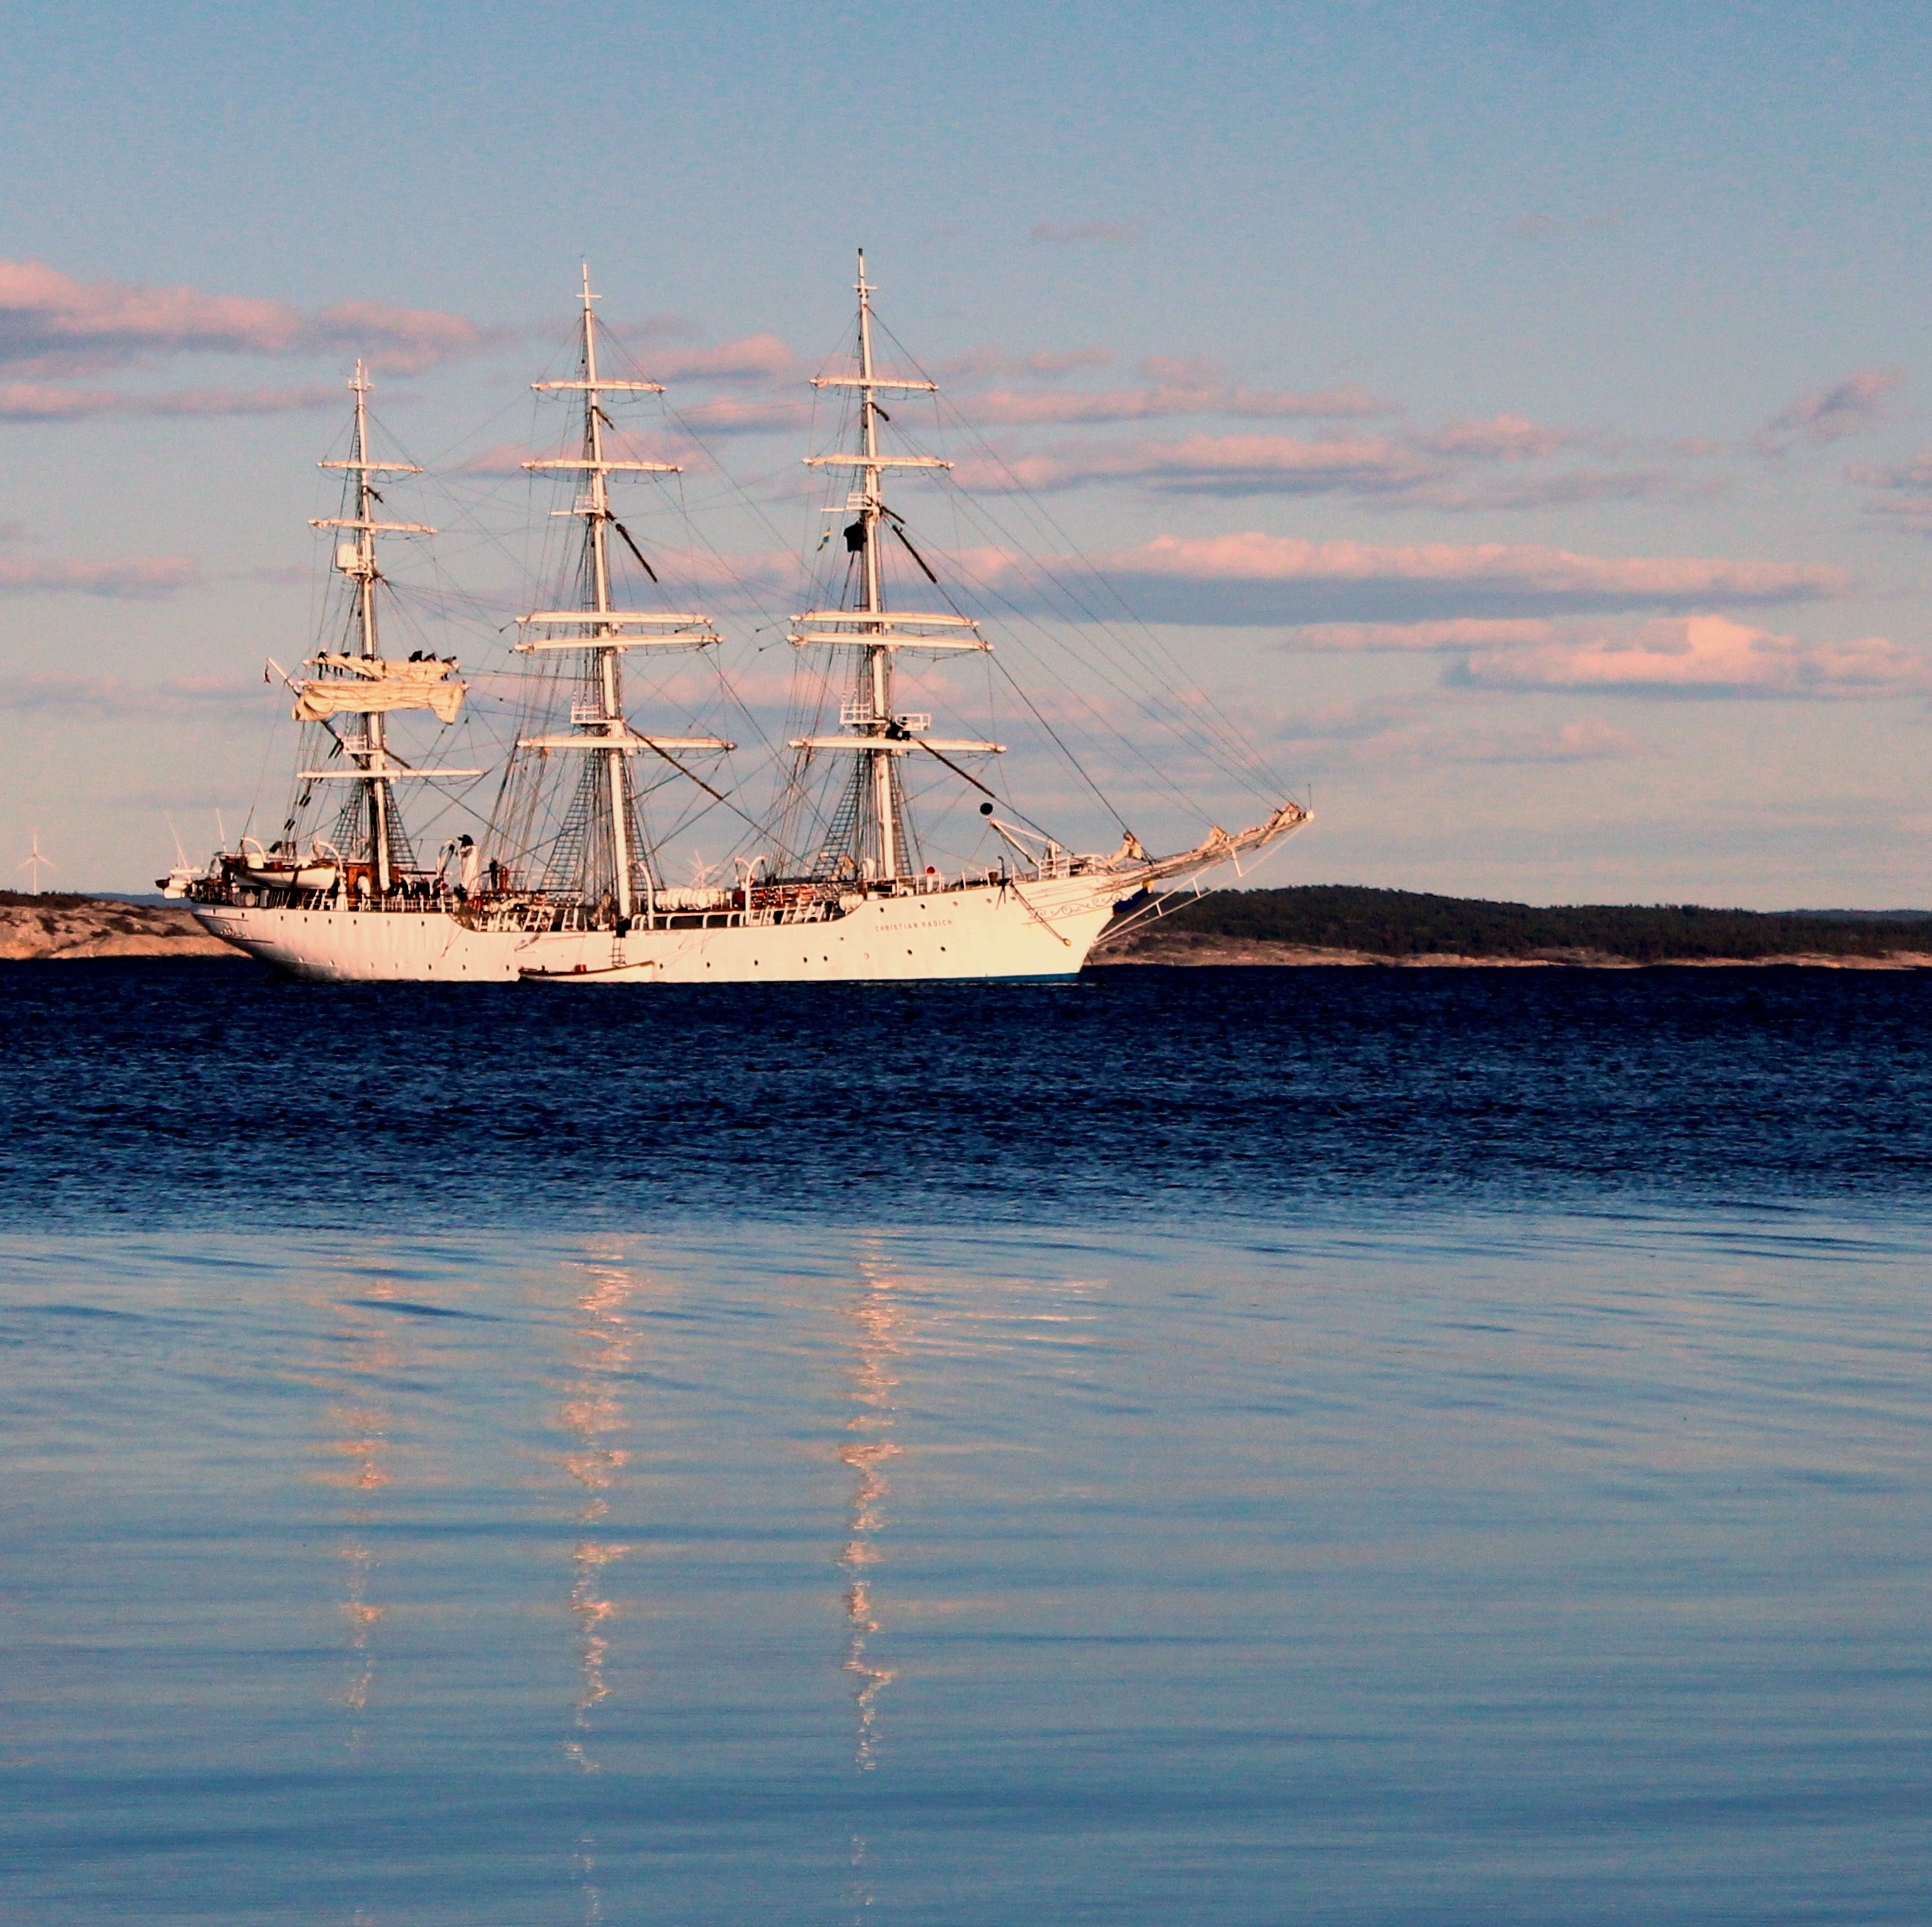
sea, water, ocean, sky, sunset, boat, ship, summer, vacation, vessel, vehicle, mast, bay, sailboat, sail, watercraft, barque, sailing ship, tall ship